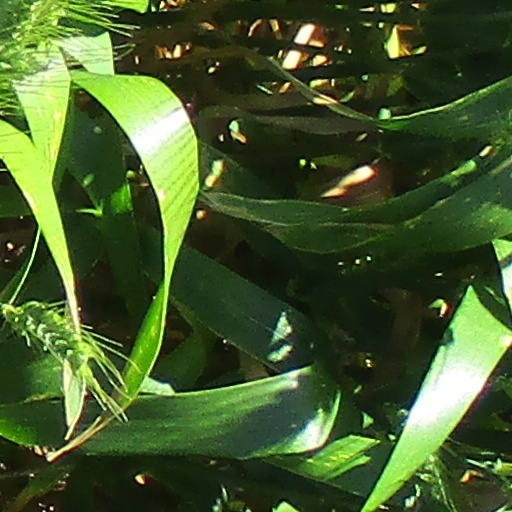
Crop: wheat